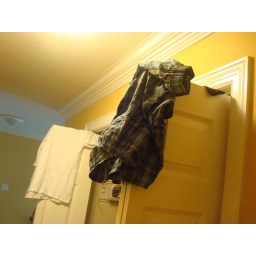
Hanging clothes over the laundry doors to dry.